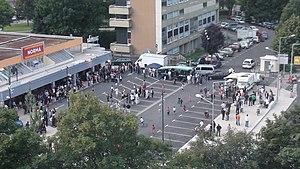
La fête de la musique dans le quartier de Planoise, à Besançon (Doubs)
Planoise est l'un des quatorze quartiers de Besançon. Situé au sud-ouest de la ville, il est au cœur d’un site de 3,5 km² ceinturé par quatre forêts et deux collines, à environ 2 km du Doubs et 3,5 km du centre-ville. Il est limitrophe des Tilleroyes, de Saint-Ferjeux, et de Velotte au nord et à l’est, ainsi que des communes d'Avanne-Aveney, Grandfontaine-la Belle Étoile, et Franois au sud et à l’ouest. Le secteur est bien desservi par les transports en commun grâce au tramway et à plusieurs lignes de bus Ginko et d'agglomération, et se trouve également à un carrefour routier avec la rue de Dole/R.N.73 et la R.N.57. Il faisait administrativement partie du canton de Besançon-Planoise jusqu’en 2014 mais est désormais associé à celui de Besançon-1, relevant de la ville de Besançon pour tout le reste de son administration et de sa gestion.
L'immigration à Besançon est l'installation à Besançon de personnes appelées « immigrés », n'étant pas né dans la ville ou ses environs. Aujourd'hui, cela fait référence aux individus n'ayant pas — le plus souvent — la nationalité française et venant d'un autre pays que la France. Les premiers immigrants furent les Séquanes, suivis des Romains qui envahirent la région avant que la ville ne soit rattachée au royaume franc. Cependant, les premiers vrais migrants furent les Juifs, qui s'installèrent dans la capitale comtoise à partir du Moyen Âge et jusqu'au XIXᵉ siècle.